Coronation of Charles III and Camilla

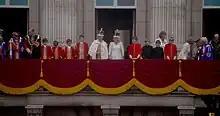
The King and Queen and other members of the royal family on the balcony of Buckingham Palace

The next part of the service concerned Camilla. She was anointed in public view, thought to be the first time this has occurred, and then presented with the Queen Consort's Ring. The Queen then was crowned by the Archbishop of Canterbury using Queen Mary's Crown. Camilla then was presented with the Queen Consort's Sceptre with Cross and the Queen Consort's Rod with Dove (which, unlike other queens consort, she chose not to carry), before sitting on her own throne (originally made for Queen Elizabeth The Queen Mother in 1937) beside the King.